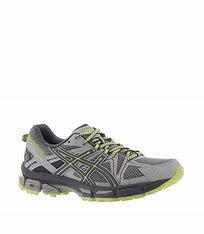
Brand: Asics
Model: Gel Kahana 8